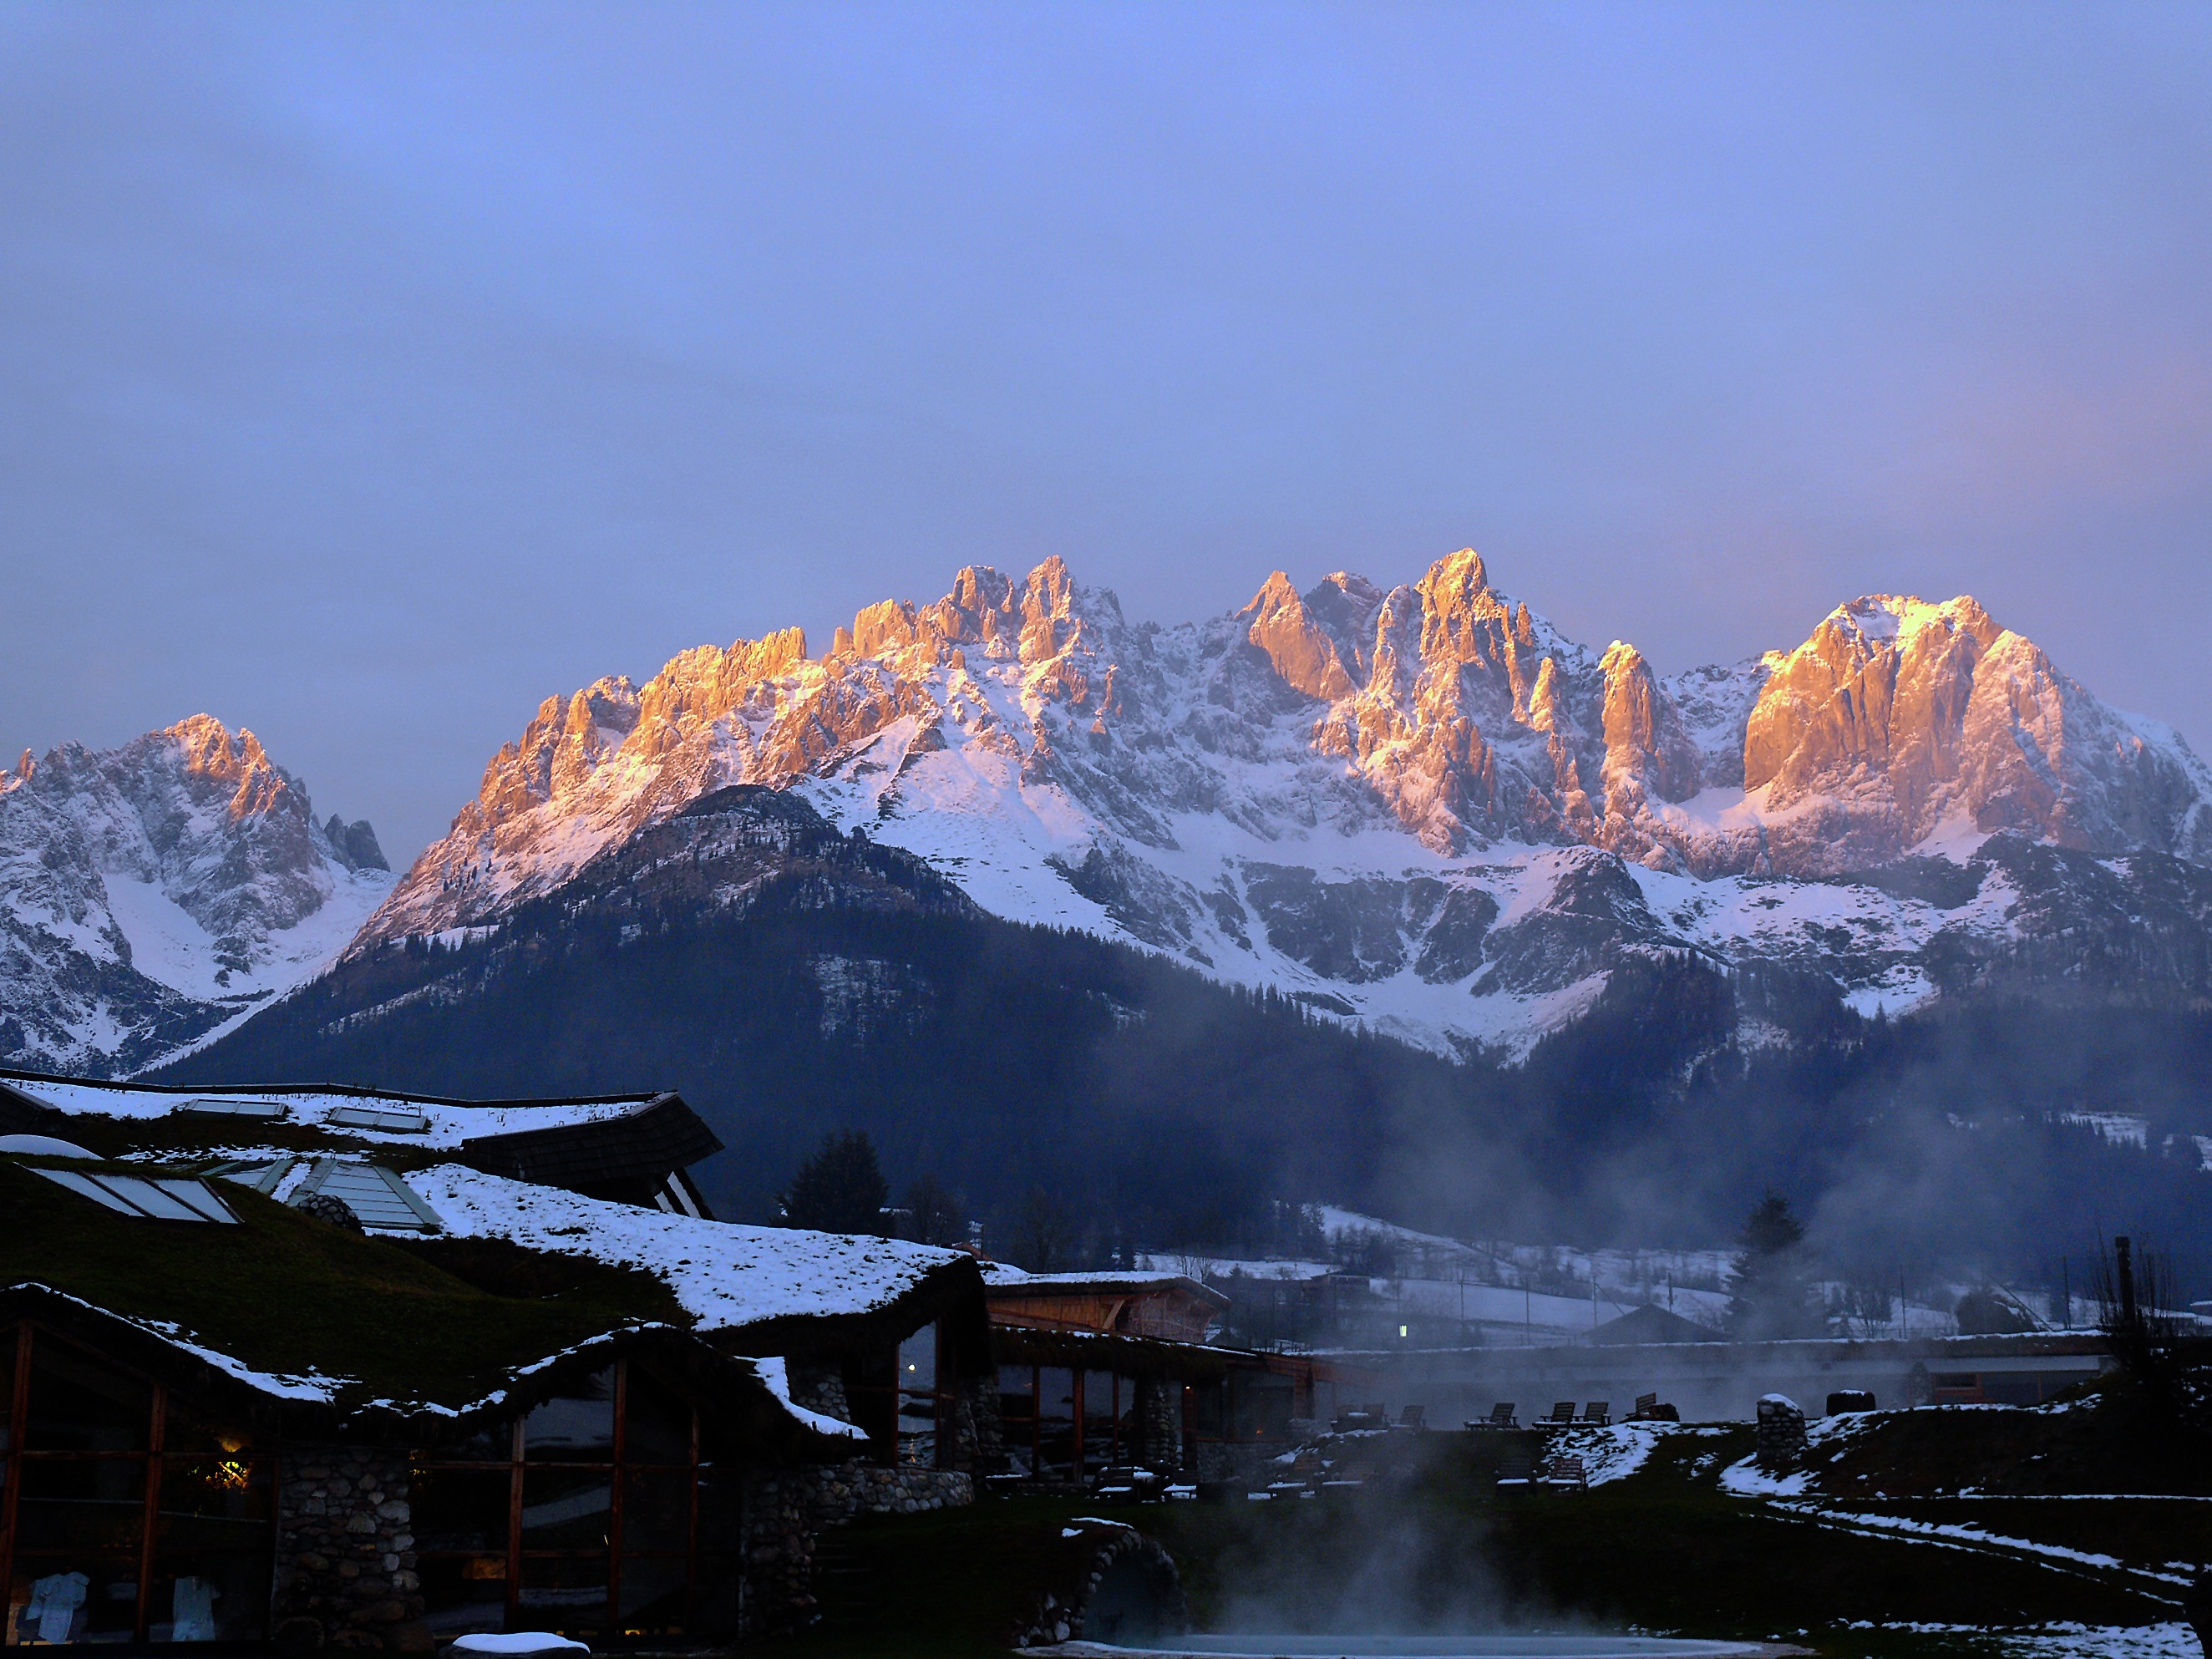
landscape, wilderness, mountain, snow, winter, sunrise, morning, dawn, mountain range, dusk, reflection, weather, alpine, season, summit, mountains, alps, going, landform, kaiser mountains, alpengl hen, wilderkaiser, ellmauer halt, geographical feature, mountainous landforms, geological phenomenon